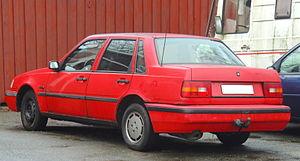
Les Volvo 440 et 460 sont des berlines compacte produites par le constructeur suédois Volvo. Elles étaient produites dans l'usine NedCar aux Pays-Bas entre 1988 et 1996.